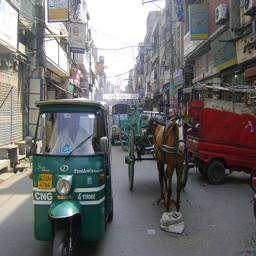
A horse drawn carriage sitting in the middle of a street.
A busy street scene with trucks, motorcycles and horse cart.
A small green vehicle next to a horse and carriage.
Multiple kinds of vehicles on a crowded Arabic urban street.
Tuk tuks and a horse drawn carriage on a foreign street